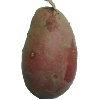
Label: red_potato